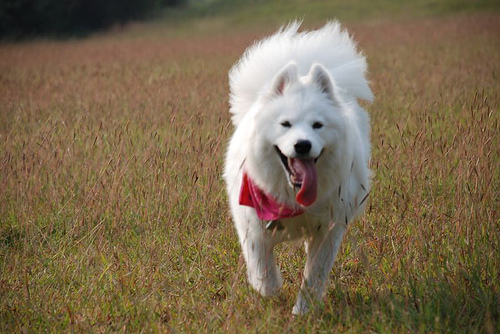
Animal: dog
Breed: samoyed